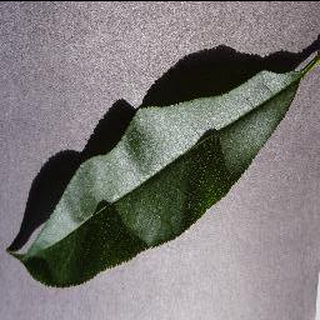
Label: healthy_peach